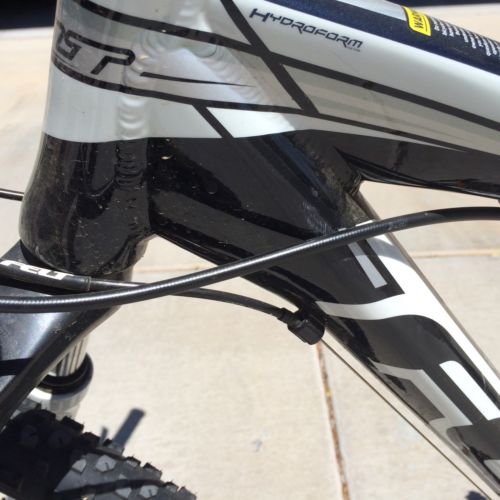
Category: bicycle